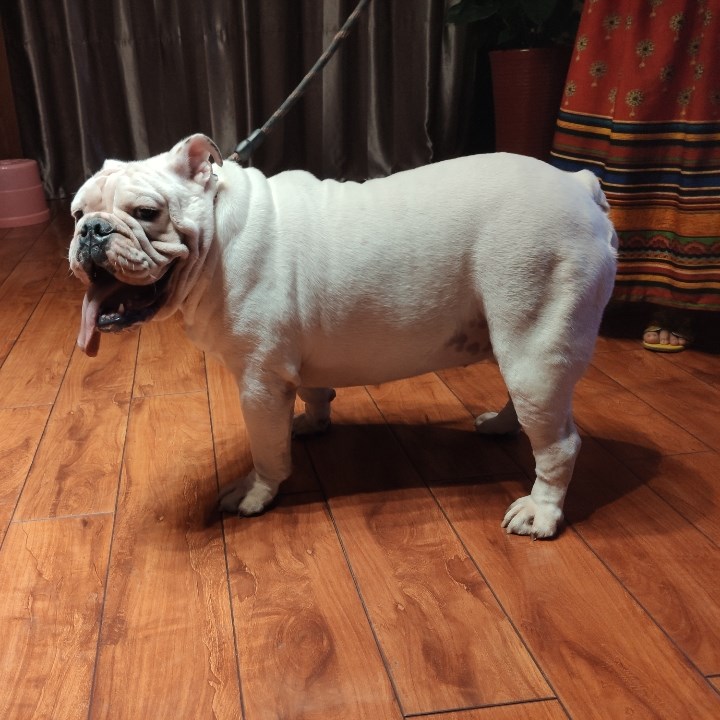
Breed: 1121-n000002-French_bulldog